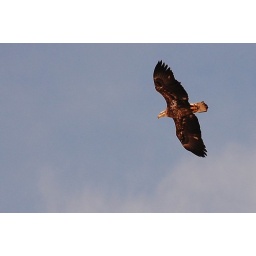
This Immature Eagle was spotted from the bridge in Sauk City, WI.